Nabil Dirar

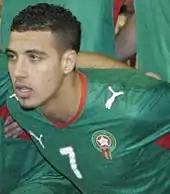
Dirar in the Moroccan squad before a friendly match against Czech Republic on 11 February 2009.

Dirar holds both Belgian and Moroccan nationalities, making him eligible to play for either national team. After featuring for the Morocco U23, he hinted at playing for the Belgium after being left out of the Morocco squad for the Africa Cup of Nations.